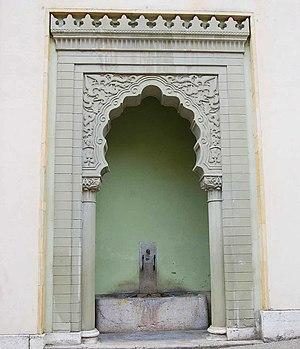
Fontaine arabe, à Serrières, Neuchâtel, Suisse
Serrières est un quartier de la ville de Neuchâtel. Il est localisé à l'ouest de cette ville, le long du vallon de la rivière Serrière. Le débit régulier de ce petit cours d'eau a favorisé le développement de l'industrie dès les temps les plus anciens. La présence de papeteries durant près de cinq siècle et de la chocolaterie Suchard depuis 1826 ont contribué à son renom.
Le Minaret de Philippe Suchard est une construction orientalisante construite à Serrières dans le canton de Neuchâtel vers 1868. Réalisé par l'architecte Louis-Daniel Perrier, il domine la chocolaterie Suchard. Sans vocation religieuse, ce minaret témoigne du goût pour l'Orient de Philippe Suchard, patron et fondateur de la chocolaterie du même nom. Cette réalisation est prolongée en 1873 par une fontaine à encadrement mauresque.